Personality and image of Elizabeth II

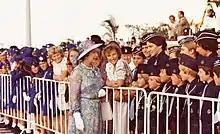
Meeting children in Brisbane, Australia, October 1982

At Elizabeth's Silver Jubilee in 1977, the crowds and celebrations were genuinely enthusiastic; however there was a significant shift over the next twenty years with her popularity sinking to a low point in the 1990s. Under pressure from public opinion, she began to pay income tax for the first time, and Buckingham Palace was opened to the public. Although support for republicanism in Britain seemed higher than at any time in living memory, republican ideology was still a minority viewpoint and Elizabeth herself had high approval ratings. Criticism was focused on the institution of the monarchy itself, and the conduct of Elizabeth's wider family, rather than her own behaviour and actions. Discontent with the monarchy reached its peak on the death of Diana, Princess of Wales, although Elizabeth's personal popularity—as well as general support for the monarchy—rebounded after her live television broadcast to the world five days after Diana's death. In 2002, Elizabeth was ranked 24th in the 100 Greatest Britons poll.